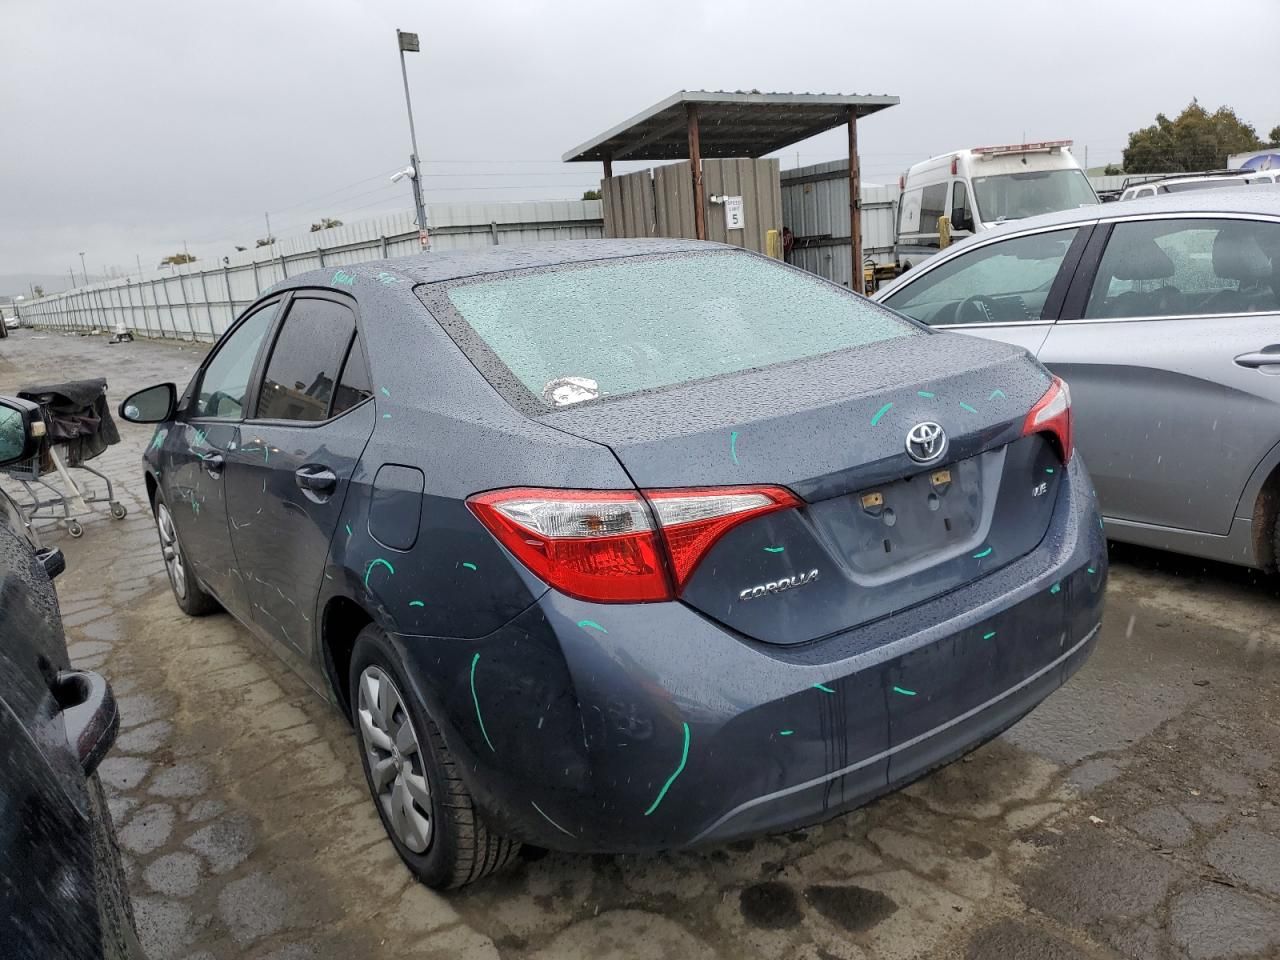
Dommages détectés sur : aile arrière gauche, malle, plaque d'immatriculation arrière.
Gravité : majeur